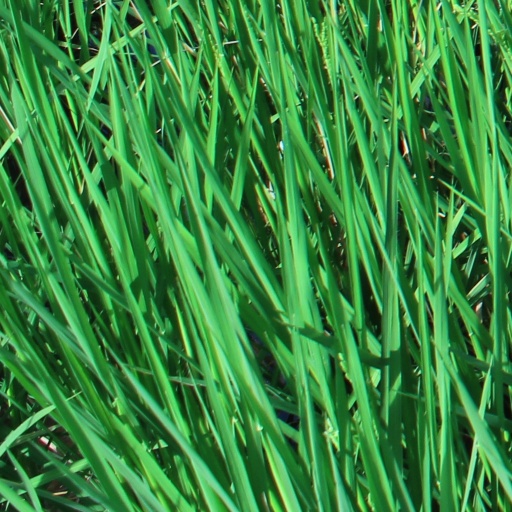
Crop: rice